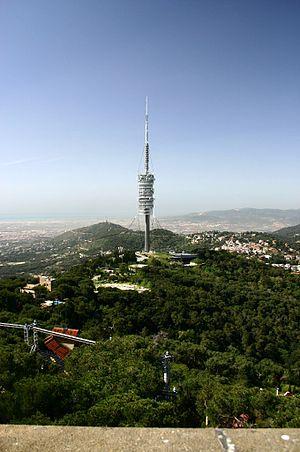
La Torre de Collserola est une tour de télécommunications située au Turó de la Vilana, près du Tibidabo dans la Sierra de Collserola, à Barcelone, au nord-ouest de la ville.
Le Tibidabo est, avec ses 512 mètres, le pic le plus haut de la Serra de Collserola, qui domine Barcelone. Le Tibidabo est populaire dans le parcours touristique de la ville avec ses espaces naturels aux fins récréatives.